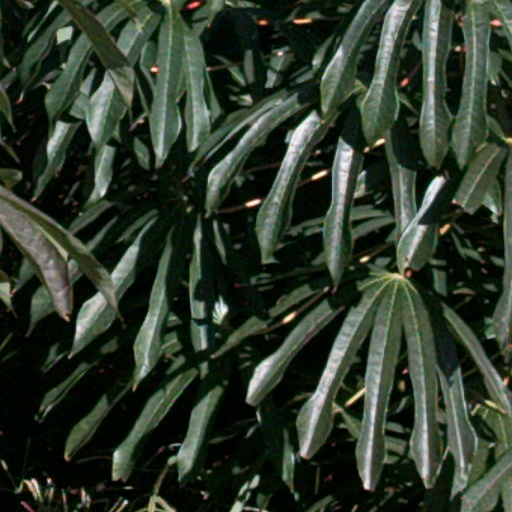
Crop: cassava